Mood swing

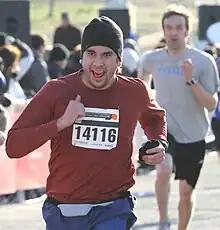
People with high energy levels

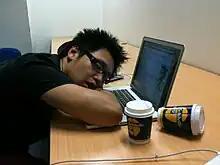
Person with low spirited mood

There can be many different causes for mood swings. Some mood swings can be classified as normal/healthy reactions, such as grief processing, adverse effects of substances/drugs, or a result of sleep deprivation. Mood swings can also be a sign of psychiatric illnesses in the absence of external triggers or stressors.